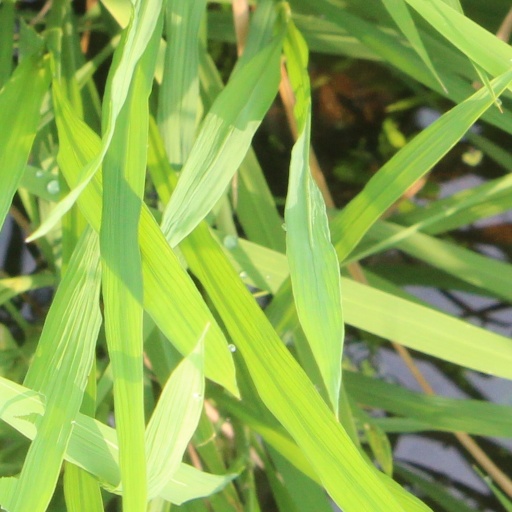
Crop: rice